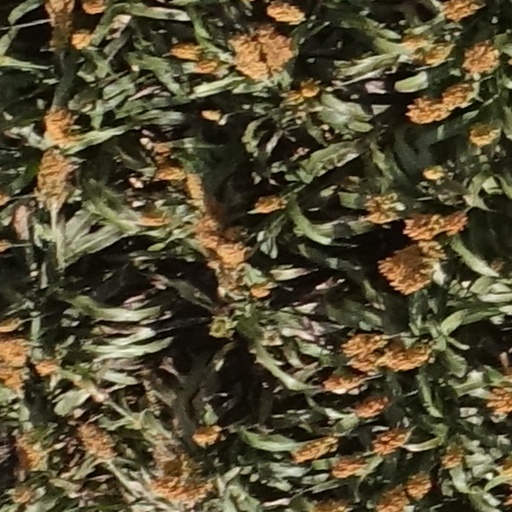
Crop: sorghum